Stéphane Walker

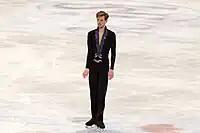
Walker at the 2017 World Championships

"CS: Challenger Series; JGP: Junior Grand Prix"